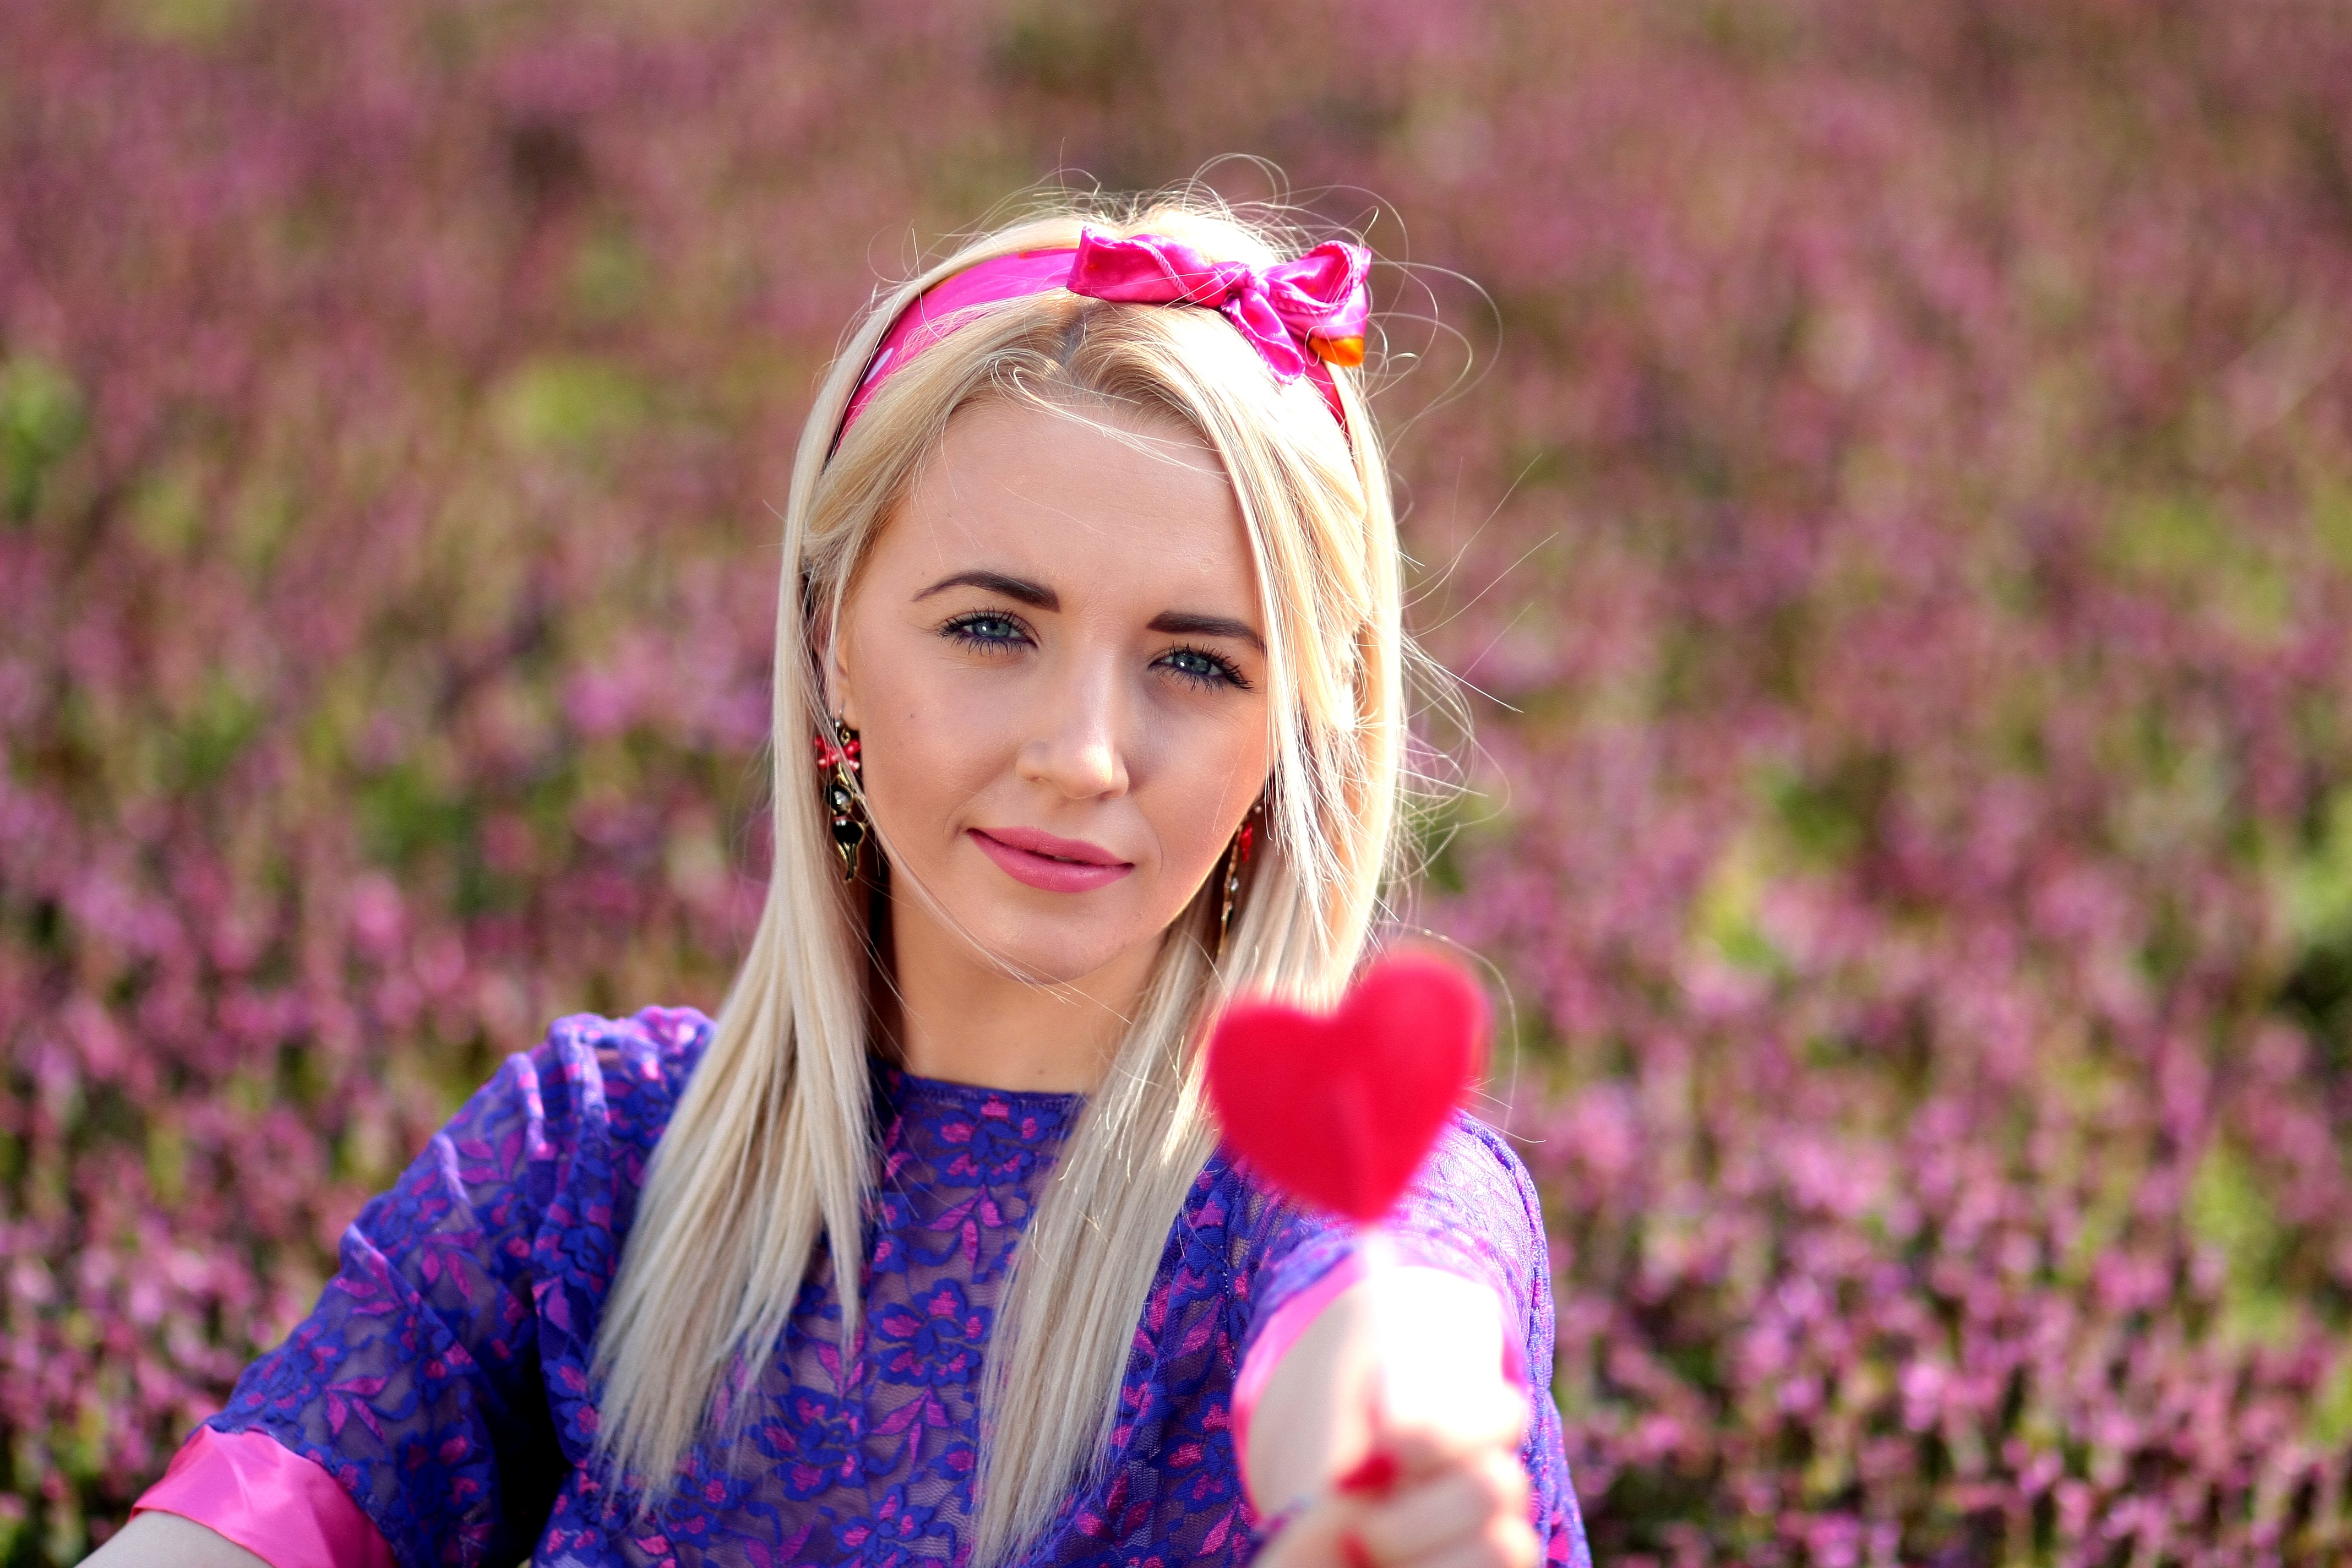
person, people, girl, photography, flower, heart, portrait, model, spring, child, lady, pink, blonde, facial expression, smile, coloring, dress, eye, skin, beauty, emotion, blue eyes, candy bar, photo shoot, mov, portrait photography